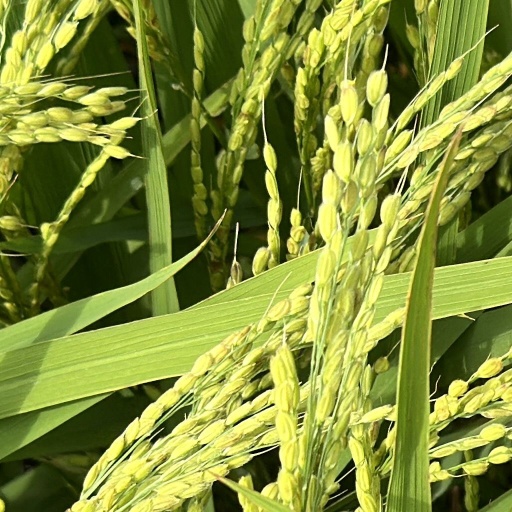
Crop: rice